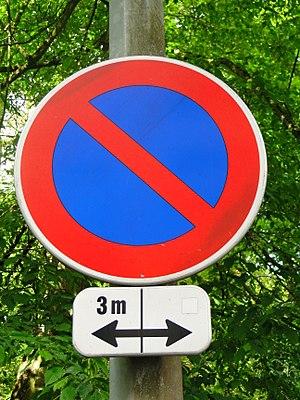
Signal routier C,18 du Code de la Route luxembourgeois avec le panneau additionnel modèle 3d